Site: brandenburg
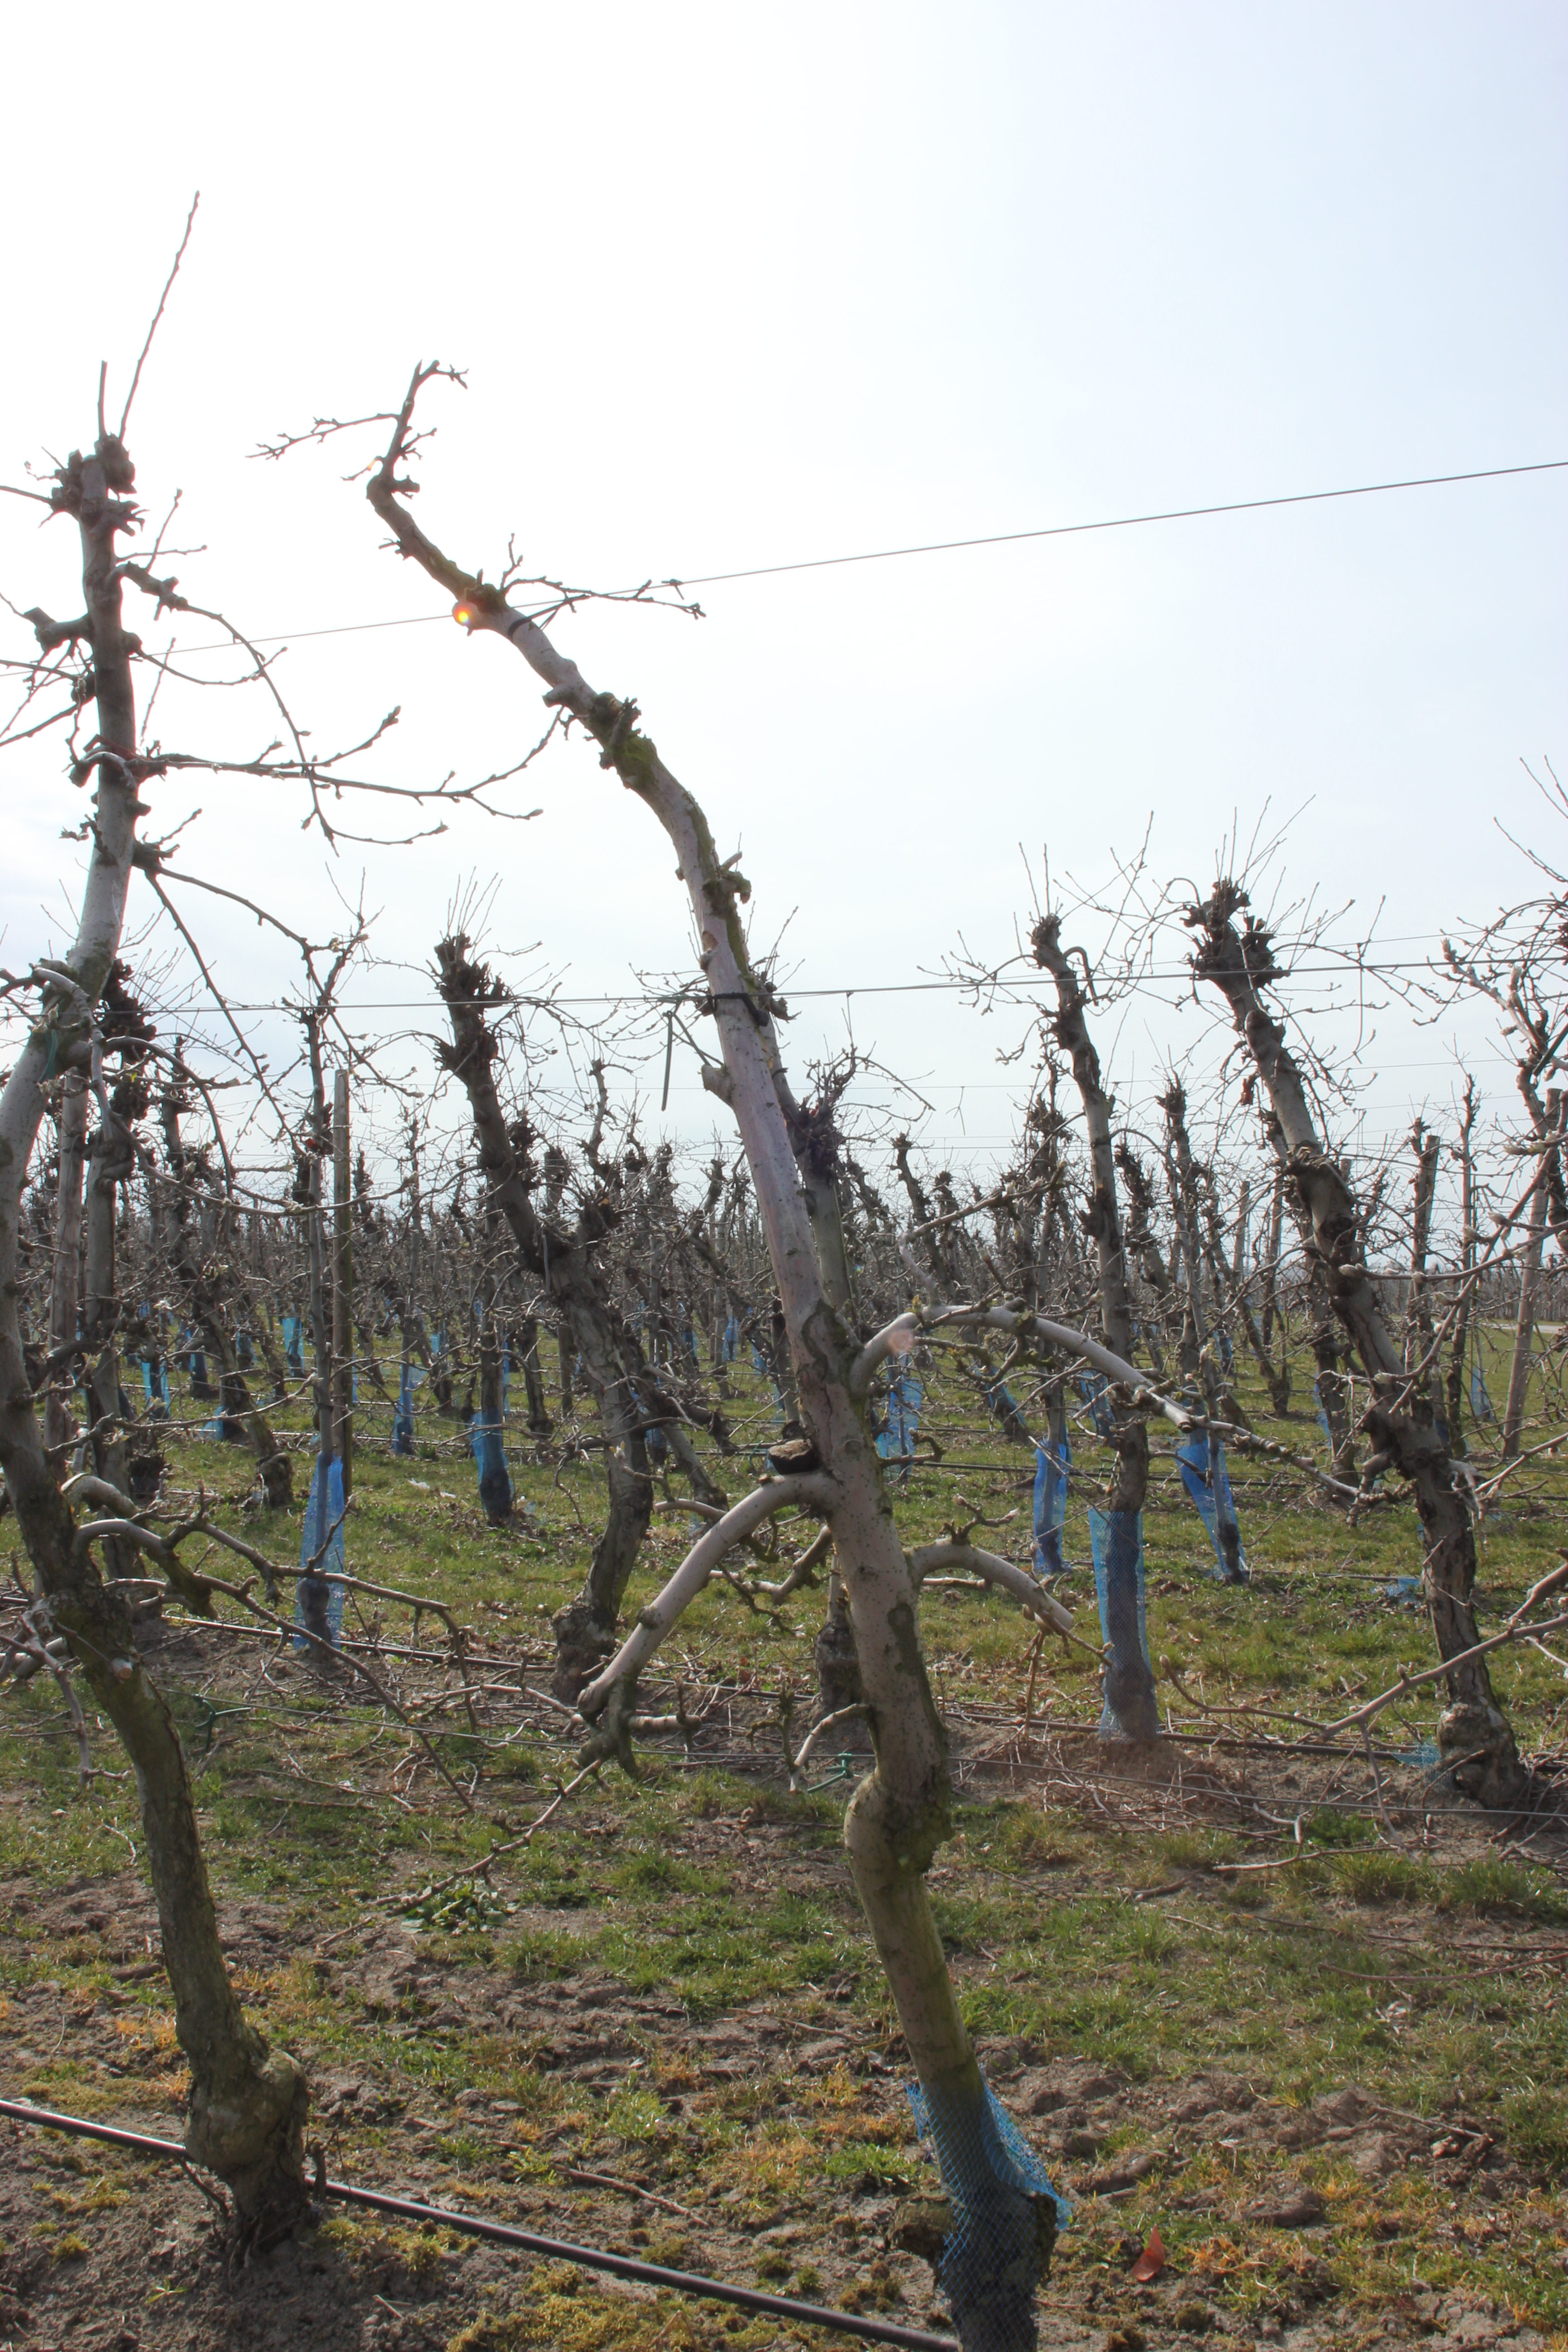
Growth stage (BBCH 54): Inflorescence emergence